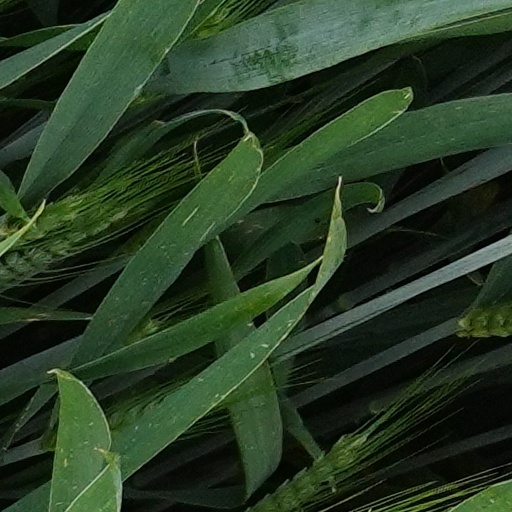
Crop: wheat